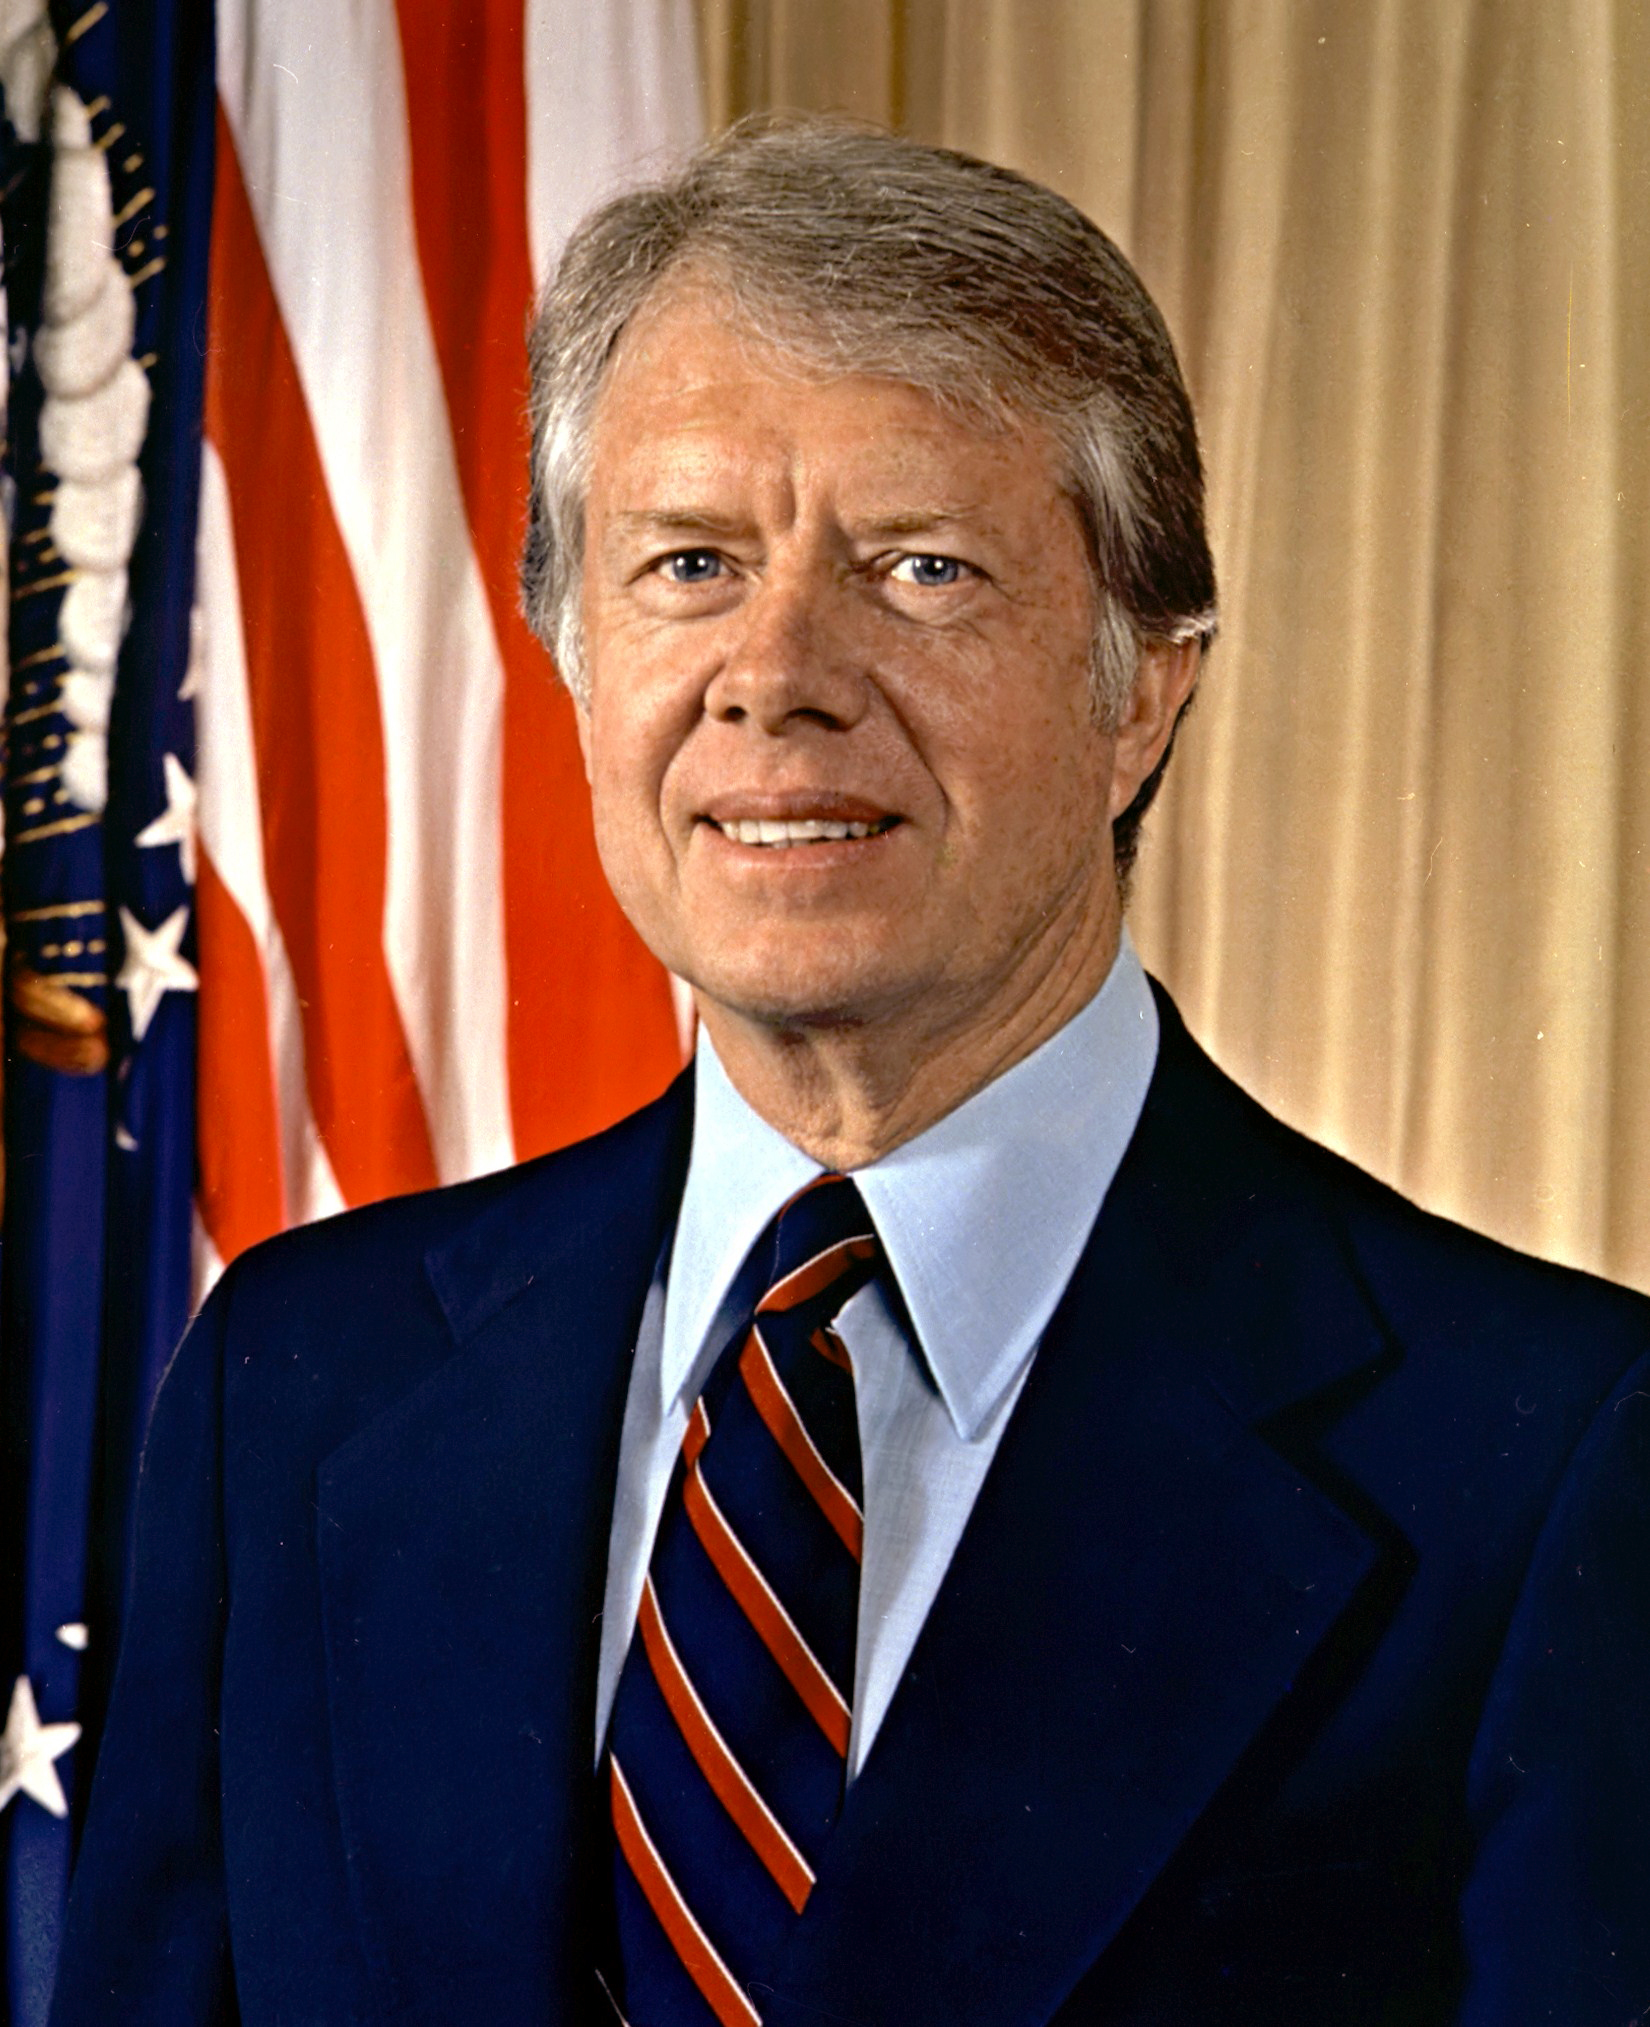
จิมมี คาร์เตอร์

| name = จิมมี คาร์เตอร์
| image = JimmyCarterPortrait2.jpg
| caption = คาร์เตอร์ ใน ค.ศ. 1978
| order = ประธานาธิบดีสหรัฐอเมริกา คนที่ 39
| vicepresident = วอลเตอร์ มอนเดล
| term_start = 20 มกราคม ค.ศ. 1977
| term_end = 20 มกราคม ค.ศ. 1981
| predecessor = เจอรัลด์ ฟอร์ด
| successor = โรนัลด์ เรแกน
| order1 = ผู้ว่าการรัฐจอร์เจีย คนที่ 76
| term_start1 = 12 มกราคม ค.ศ. 1971
| term_end1 = 14 มกราคม ค.ศ. 1975
| deputy1 = เลสเตอร์ แมดดอกซ์
| predecessor1 = เลสเตอร์ แมดดอกซ์
| successor1 = จอร์จ บัสบี
| order2 = สมาชิกวุฒิสภารัฐจอร์เจียจาก เขต 14
| term_start2 = 14 มกราคม ค.ศ. 1963
| term_end2 = 9 มกราคม ค.ศ. 1967
| predecessor2 = "ก่อตั้งเขต"
| successor2 = ฮัก คาร์เตอร์
| birth_name = เจมส์ เอิร์ล คาร์เตอร์ จูเนียร์
| birth_place = เพลนส์ รัฐจอร์เจีย สหรัฐ
| party = พรรคเดโมแครต (สหรัฐ)|เดโมแครต
| father = เจมส์ เอิร์ล คาร์เตอร์ ซีเนียร์
| mother = ลิเลียน กอร์ดี คาร์เตอร์
| education = โรงเรียนมัธยมปลายเพลนส์โรงเรียนนายเรือสหรัฐ
| signature = Jimmy Carter Signature-2.svg
| signature_alt = Cursive signature in ink
| serviceyears = 1946–1953
| rank = ไฟล์:US-Navy-O3-LT.svg|15px เรือเอก
| battles = สงครามโลกครั้งที่สอง
เจมส์ เอิร์ล คาร์เตอร์ จูเนียร์ (; เกิด 1 ตุลาคม ค.ศ. 1924) เป็นอดีตนักการเมืองชาวอเมริกันผู้เป็นประธานาธิบดีสหรัฐอเมริกา คนที่ 39 ตั้งแต่ ค.ศ. 1977 ถึง 1981 สมาชิกของพรรคเดโมแครต (สหรัฐ)|พรรคเดโมแครต เขาได้ดำรงตำแหน่งก่อนหน้านี้คือผู้ว่าการรัฐจอร์เจีย คนที่ 76 ตั้งแต่ ค.ศ. 1971 ถึง 1975 และสมาชิกวุฒิสภาสหรัฐจากรัฐจอร์เจียตั้งแต่ ค.ศ. 1963 ถึง 1967 นับตั้งแต่เขาได้ออกจากตำแหน่งประธานาธิบดี คาร์เตอร์ยังคงมีส่วนร่วมในโครงการทางการเมืองและสังคมในฐานะพลเมืองเอกชน ใน ค.ศ. 2002 เขาได้รับรางวัลโนเบลสาขาสันติภาพจากผลงานของเขาในการร่วมมือก่อตั้งศูนย์คาร์เตอร์
เติบโตในเพลนส์ รัฐจอร์เจีย คาร์เตอร์ได้จบการศึกษาจากโรงเรียนนายทหารเรือสหรัฐในปี ค.ศ. 1946 ด้วยระดับวิทยาศาสตรบัณฑิต และเข้าร่วมกับกองทัพเรือสหรัฐ ซึ่งทำหน้าที่บนเรือดำน้ำ ภายหลังจากการเสียชีวิตของบิดาของเขาในปี ค.ศ. 1953 คาร์เตอร์ได้ละทิ้งอาชีพทหารเรือของเขาและกลับบ้านเกิดที่รัฐจอร์เจียเพื่อควบคุมธุรกิจปลูกถั่วลิสงที่กำลังเติบโตของครอบครัวของเขา คาร์เตอร์ได้รับมรดกค่อนข้างน้อย เนื่องจากหนี้สินที่พ่อของเขาก่อไว้ได้รับการปลดและมรดกได้ถูกแบ่งปันไปให้แก่น้องสามคน อย่างไรก็ตาม ด้วยความทะเยอทะยานของเขาเพื่อที่จะขยายและเติบโต ธุรกิจปลูกถั่วลิสงของคาร์เตอร์ก็ประสบความสำเร็จ ในช่วงเวลานั้น คาร์เตอร์ได้รับแรงบันดาลใจในการต่อต้านบรรยากาศทางการเมืองของการแบ่งแยกเชื้อชาติและสนับสนุนขบวนการสิทธิพลเมืองที่กำลังเติบโตมากขึ้น เขากลายเป็นนักเคลื่อนไหวภายในพรรคเดโมแครต ตั้งแต่ปี ค.ศ. 1963 ถึง 1967 คาร์เตอร์ได้ดำรงตำแหน่งเป็นสมาชิกวุฒิสภาแห่งรัฐจอร์เจีย และในปี ค.ศ. 1970 เขาได้รับเลือกตั้งในการดำรงตำแหน่งเป็นผู้ว่าการรัฐจอร์เจีย ได้เอาชนะอดีตผู้ว่าการ คาร์ล แซนเดอรส์ ในการเลือกตั้งขั้นต้นของพรรคเดโมแครตบนเวทีการต่อต้านการแบ่งแยกเชื้อชาติที่ได้ให้การสนับสนุนในการยืนยันสิทธิสำหรับชนกลุ่มน้อย คาร์เตอร์ยังคงดำรงตำแหน่งเป็นผู้ว่าการรัฐจนถึงปี ค.ศ. 1975 แม้ว่าจะเป็นผู้สมัครม้ามืดที่ไม่ค่อยมีใครรู้จักนอกจากรัฐจอร์เจียในช่วงเริ่มต้นรณรงค์หาเสียง คาร์เตอร์ได้รับการเสนอชื่อในการเป็นตัวแทนการเลือกตั้งเข้าชิงตำแหน่งประธานาธิบดีในพรรคเดโมแครต ในการเลือกตั้งทั่วไป คาร์เตอร์ได้ดำเนินการในฐานะบุคคลภายนอกและเอาชนะได้อย่างหวุดหวิดต่อเจอรัลด์ ฟอร์ด จากพรรครีพับลิกัน ซึ่งดำรงตำแหน่งเป็นประธานาธิบดีอยู่ก่อนแล้ว
ในปี 1977 คาร์เตอร์ได้บันทึกแถลงการณ์สำหรับแผ่นจานทองคำของวอยเอจเจอร์ ซึ่งเป็นแผ่นบันทึกคู่ที่มีเสียงและภาพผนึกอยู่ที่ยานวอยเอจเจอร์ 1 และวอยเอจเจอร์ 2 ที่แสดงถึงความหลากหลายของชีวิตและวัฒนธรรมบนโลก
วันที่สองในการเข้ารับตำแหน่งของเขา คาร์เตอร์ได้อภัยโทษให้แก่ผู้หลีกเลี่ยงสงครามเวียดนามทั้งหมดโดยออกคำประกาศที่ 4483 ในช่วงวาระของการดำรงตำแหน่งประธานาธิบดีของคาร์เตอร์ ได้มีการจัดตั้งหน่วยงานระดับคณะรัฐมนตรีใหม่มาสองกระทรวงคือ กระทรวงพลังงานและกระทรวงการศึกษา เขาได้จัดตั้งนโยบายพลังงานแห่งสหรัฐอเมริกา|นโยบายพลังงานแห่งชาติ ซึ่งรวมถึงการอนุรักษ์ ควบคุมราคา และเทคโนโลยีใหม่ๆ ในด้านการต่างประเทศ คาร์เตอร์ได้ติดตามข้อตกลงแคมป์เดวิด สนธิสัญญาคลองปานามา การพูดคุยเกี่ยวกับการจำกัดอาวุธปืนเชิงยุทธศาสตร์ครั้งที่สอง (SALT II) และการส่งคืนเขตคลองปานามาให้กับปานามา ในด้านทางเศรษฐกิจ เขาต้องเผชิญกับภาวะเงินเฟ้อ การรวมตัวอย่างต่อเนื่องของอัตราเงินเฟ้อที่สูง การว่างงานสูงและเติบโตช้า การสิ้นสุดของการดำรงตำแหน่งประธานาธิบดีของเขาได้ถูกกำหนดโดยวิกฤตการณ์ตัวประกันอิหร่าน ปี ค.ศ. 1979 – 1981 วิกฤตการณ์น้ำมัน ค.ศ. 1979|วิกฤตการณ์พลังงาน ปี ค.ศ. 1979 อุบัติเหตุนิวเคลียร์เกาะทรีไมล์และสงครามโซเวียต–อัฟกานิสถาน|โซเวียตบุกครองอัฟกานิสถาน ในการตอบสนองของการบุกครอง คาร์เตอร์ได้ยกระดับสงครามเย็น เมื่อเขาได้ยุติการผ่อนคลายความตึงเครียด กำหนดมาตรการห้ามส่งออกข้าวธัญพืชไปให้กับโซเวียต ประกาศหลักการคาร์เตอร์ และเป็นผู้นำของการคว่ำบาตรโอลิมปิกฤดูร้อน 1980|การคว่ำบาตรโอลิมปิกฤดูร้อน ปี ค.ศ. 1980 ในกรุงมอสโก ในปี ค.ศ. 1980 คาร์เตอร์ได้เผชิญกับความท้าทายจากวุฒิสมาชิก เท็ด เคนเนดีในการเลือกตั้งคัดเลือกตัวแทน แต่เขาได้รับการเสนอชื่ออีกครั้งในการประชุมแห่งชาติของพรรคเดโมแครต ปี ค.ศ. 1980 คาร์เตอร์ได้พ่ายแพ้ในการเลือกตั้งทั่วไปให้กับโรนัลด์ เรแกน ผู้เสนอชื่อจากพรรครีพับลิกันในการเลือกตั้งอย่างถล่มทลาย การสำรวจความคิดเห็นของนักประวัติศาสตร์และนักรัฐศาสตร์มักจัดอันดับให้กับคาร์เตอร์ในฐานะที่เป็นประธานาธิบดีที่ค่าเฉลี่ยที่ต่ำกว่า เขามักจะได้รับการประเมินในเชิงบวกมากขึ้นสำหรับงานช่วงหลังดำรงตำแหน่งประธานาธิบดีของเขา.
ในปี ค.ศ. 1982 คาร์เตอร์ได้ก่อตั้งศูนย์คาร์เตอร์เพื่อส่งเสริมและขยายสิทธิมนุษยชน เขาได้เดินทางไปทั่วเพื่อทำการเจรจาอย่างสันติภาพ สังเกตการณ์ในการเลือกตั้ง และก้าวหน้าในการป้องกันและกำจัดเชื้อโรคในประเทศที่กำลังพัฒนา คาร์เตอร์ได้ถือว่าเป็นบุคคลสำคัญในฐานะผู้ใจบุญขององค์การที่อยู่อาศัยเพื่อมนุษยชาติสากล เขาได้เขียนหนังสือมากกว่า 30 เล่ม ตั้งแต่บันทึกความทรงจำทางการเมืองไปจนถึงบทกวี ในขณะที่ยังคงแสดงความคิดเห็นอย่างแข็งขันเกี่ยวกับสถานกาณ์ภายในของอเมริกาและทั่วโลกที่กำลังดำเนินอยู่ เช่น ความขัดแย้งอิสราเอล–ปาเลสไตน์|ความขัดแย้งระหว่างอิสราเอล-ปาเลสไตน์ ประธานาธิบดีสหรัฐที่ยังมีชีวิตอยู่ถึงห้าคน ซึ่งดำรงตำแหน่งเป็นคนแรกสุด คาร์เตอร์เป็นประธานาธิบดีที่มีอายุยืนยาวที่สุด เป็นประธานาธิบดีที่เกษียณอายุยาวนานที่สุด คนแรกที่มีชีวิตอยู่ได้ถึงสี่สิบปีภายหลังจากการเข้ารับตำแหน่งและเป็นคนแรกที่มีอายุถึง 95 ปี
เมื่อวันที่ 19 กุมภาพันธ์ ค.ศ. 2023 คาร์เตอร์เข้ารับการรักษาแบบประคองอาการในระยะสุดท้ายที่บ้านของเขาเองในรัฐจอร์เจีย
== ประวัติ ==
จิมมี คาร์เตอร์ จบการศึกษาระดับปริญญาโทจากเมืองแอนนาโปลิส และเป็นนายทหารเรือ ได้รับเลือกเป็นผู้ว่าการรัฐจอร์เจีย ค.ศ. 1970 ต่อมาได้สมัครลงเลือกตั้งประธานาธิบดีสหรัฐ และได้ชนะ ชนะผู้สมัครพรรครีพับลิกัน นายเจอรัลด์ ฟอร์ด ในปี ค.ศ. 1976
มีผลงานสำคัญคือการจัดการประชุมสันติภาพ ระหว่างอาหรับกับอิสราเอลที่แคมป์เดวิดใน ค.ศ. 1979 อียิปต์และอิสราเอลได้ทำสัญญาสันติภาพยุติสงครามยาวนานระหว่างกันถึง 30 ปี ในสมัยของคาร์เตอร์นี้เป็นสมัยที่สหรัฐตกลงคืนคลองปานามาให้แก่ชาวปานามา พยายามแก้ไขวิกฤตการณ์น้ำมัน ค.ศ. 1979 และเกิดเรื่องโซเวียตบุกอัฟกานิสถาน ค.ศ. 1979 สหรัฐตัดสินใจงดส่งข้าว และเทคโนโลยีและสั่งถอนนักกีฬาออกจากการแข่งขันกีฬาโอลิมปิกที่มอสโก นอกจากนี้ยังมีเหตุการณ์จับเจ้าหน้าที่สถานทูตอเมริกันในอิหร่าน ใน ค.ศ. 1979 ปัญหาตะวันออกกลางไม่สามารถยุติเด็ดขาด และความเสื่อมโทรมทางเศรษฐกิจภายในสหรัฐเอง
== อ้างอิง ==
== แหล่งข้อมูลอื่น ==
หมวดหมู่:ประธานาธิบดีสหรัฐ
หมวดหมู่:ผู้รอดชีวิตจากการลอบสังหาร
หมวดหมู่:นักการทูตชาวอเมริกัน
หมวดหมู่:นักการเมืองอเมริกัน
หมวดหมู่:เรือเอก
หมวดหมู่:เจ้าหน้าที่กองทัพเรือสหรัฐ
หมวดหมู่:ทหารเรือชาวอเมริกัน
หมวดหมู่:ผู้ได้รับรางวัลโนเบลสาขาสันติภาพ
หมวดหมู่:ชาวอเมริกันผู้ได้รับรางวัลโนเบล
หมวดหมู่:พรรคเดโมแครต (สหรัฐ)
หมวดหมู่:บุคคลที่ยังมีชีวิตอยู่
หมวดหมู่:ผู้นำในสงครามเย็น
หมวดหมู่:บุคคลจากรัฐจอร์เจีย
หมวดหมู่:ผู้ที่ได้รับรางวัลแกรมมี
หมวดหมู่:ชาวอเมริกันที่มีอายุเกิน 100 ปี